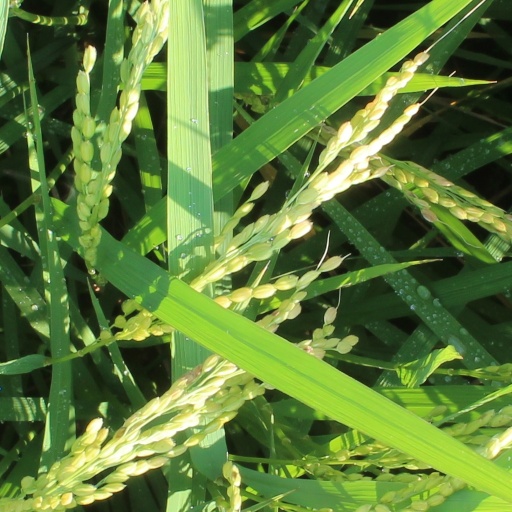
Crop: rice